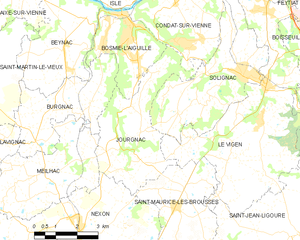
Carte des communes françaises Jourgnac